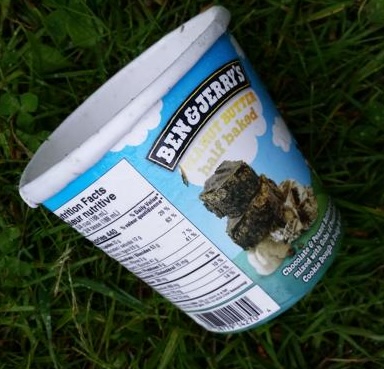
Waste category: paper